Molecular models of DNA

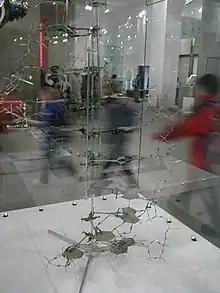
The A-DNA double helix molecular model of Crick and Watson (consistent with X-ray data) for which they, with M.H.F. Wilkins, received a Nobel Prize.

From the very early stages of structural studies of DNA by X-ray diffraction and biochemical means, molecular models such as the Watson-Crick nucleic acid double helix model were successfully employed to solve the 'puzzle' of DNA structure, and also find how the latter relates to its key functions in living cells. The first high quality X-ray diffraction patterns